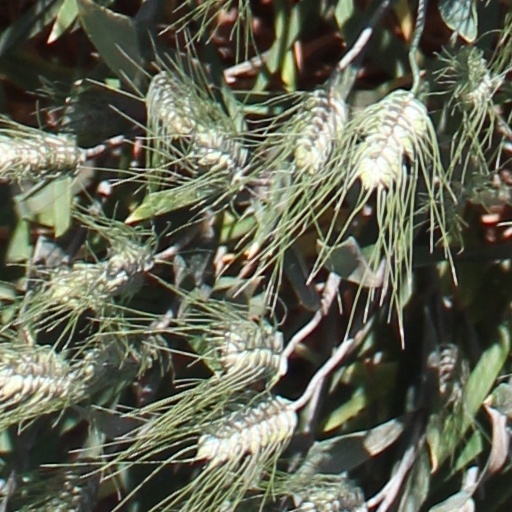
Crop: wheat